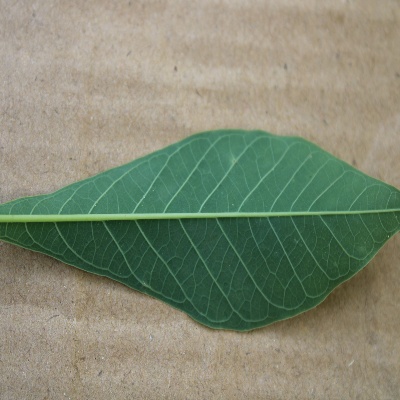
Crop: Cassava
Condition: healthy